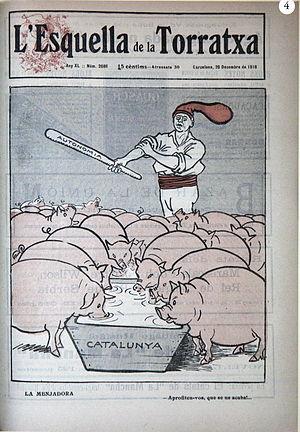
Le catalan contemporain est le catalan du XIXᵉ siècle, dit traditionnellement de la « Renaixença », du XXᵉ siècle ou du XXIᵉ siècle.